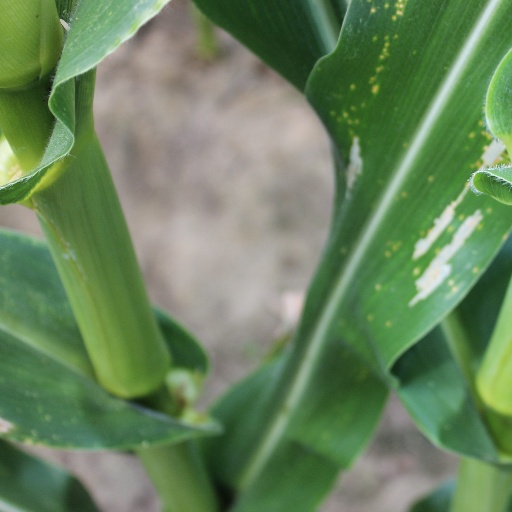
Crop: maize; corn